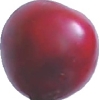
Label: cherry_wax_red